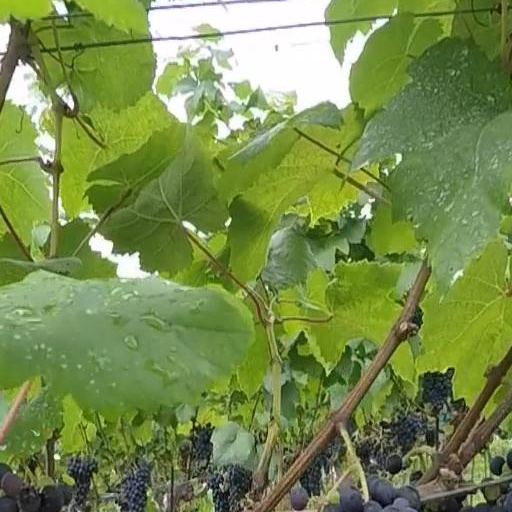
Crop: grape